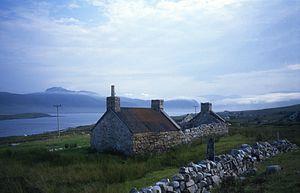
Le loch Eriboll est un bras de mer de 16 kilomètres de long sur la côte nord de l'Écosse, qui a été utilisé pendant des siècles comme un mouillage en eau profonde, protégé des eaux souvent tempétueuses orageuse du cap Wrath et du Pentland Firth. Il est nommé d'après le village de Eriboll sur sa rive orientale.